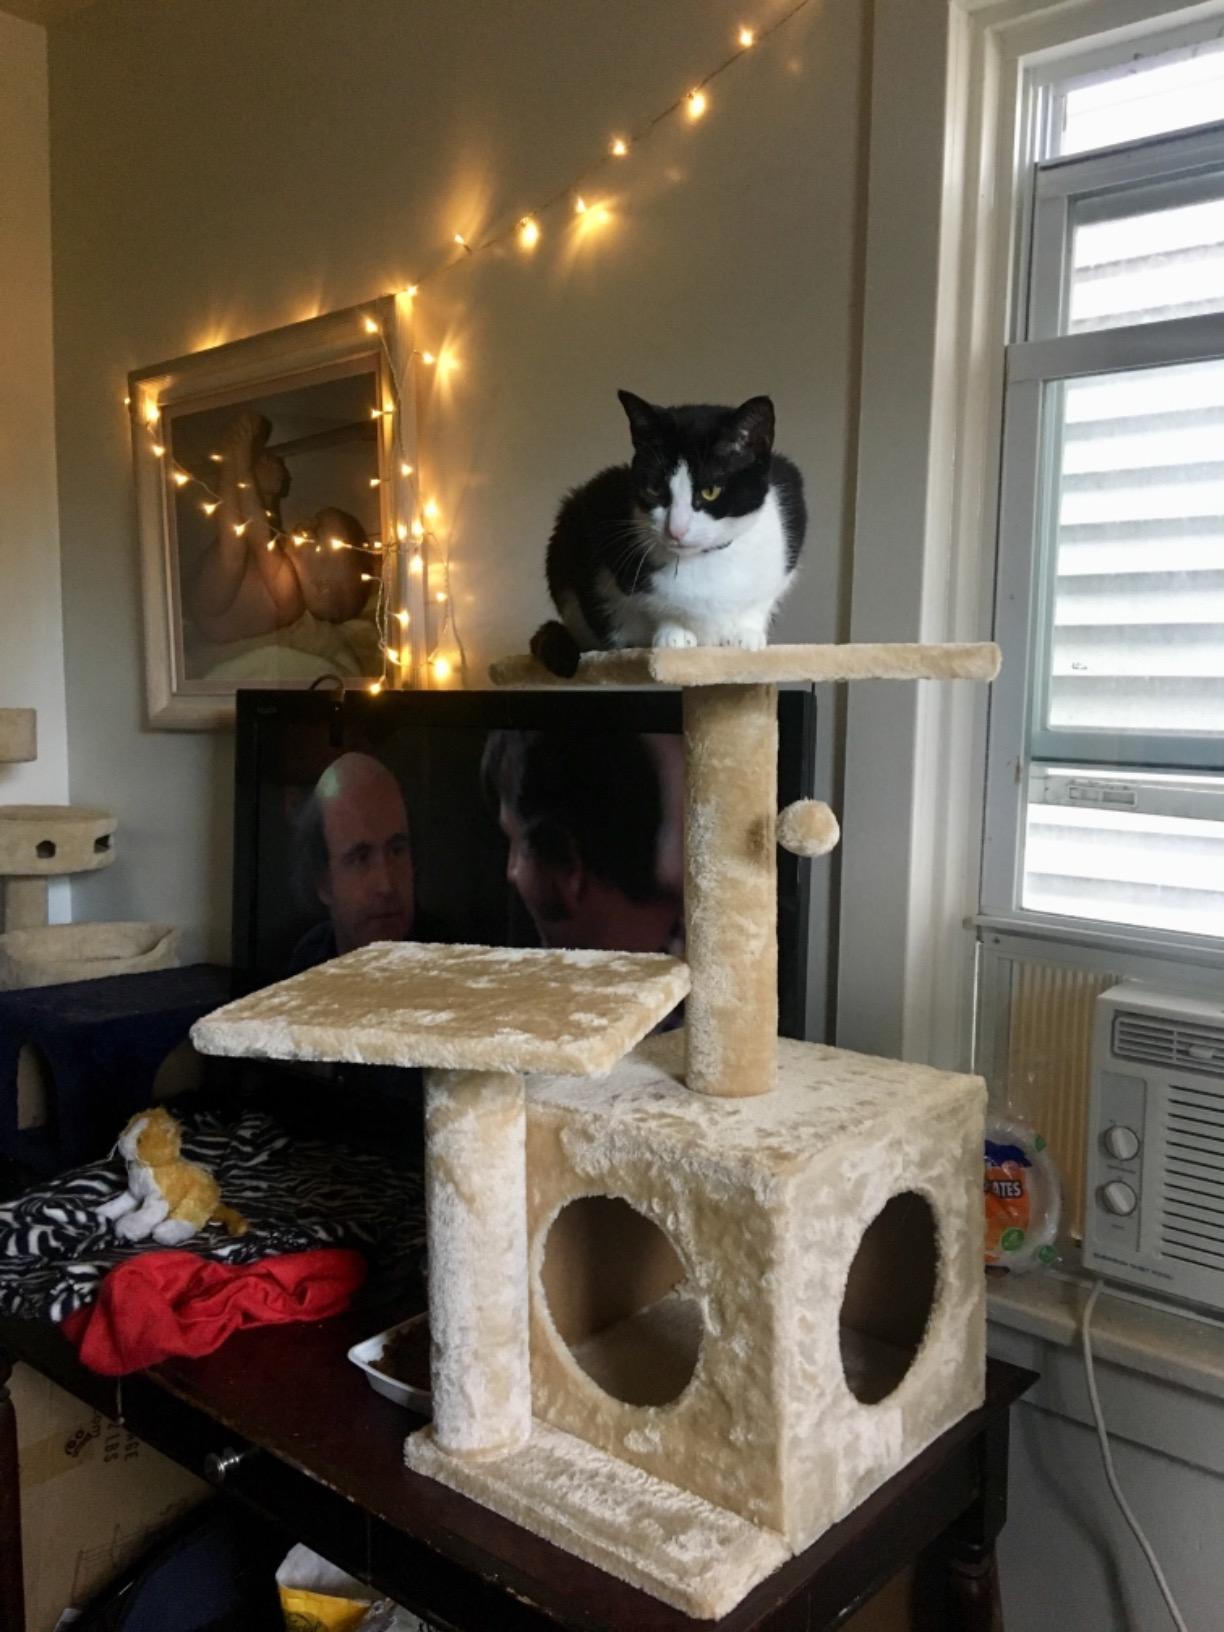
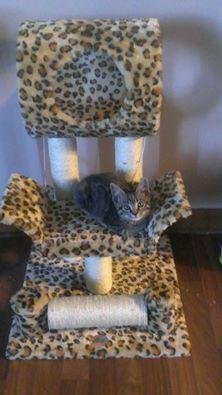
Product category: items_cat tree
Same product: no